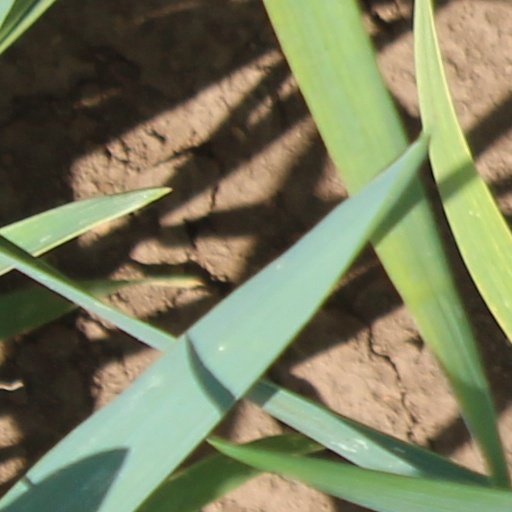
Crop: wheat